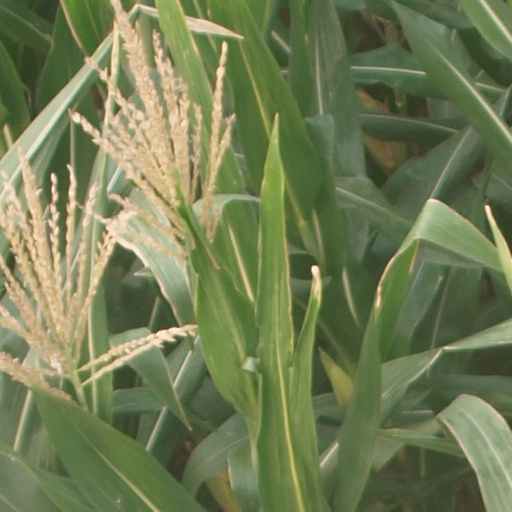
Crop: maize; corn